2005 University of Oklahoma bombing

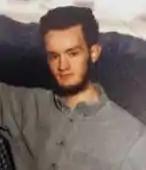
Joel Henry Hinrichs III

The 2005 University of Oklahoma bombing occurred on October 1, 2005 at approximately 7:30 p.m. CDT, when a bomb went off near the George Lynn Cross Hall on Van Vleet Oval on the University of Oklahoma (OU) main campus. The blast took place less than 200 yards west of Oklahoma Memorial Stadium, where 84,501 spectators were attending a football game. The bomber, OU student Joel "Joe" Henry Hinrichs III, was killed in the explosion; no one else was killed.